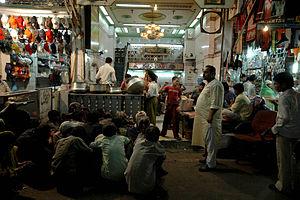
La zakât ou zakat ou zakaat ; mot arabe traduit par « aumône légale » est le troisième des piliers de l'islam après l'attestation de foi et la prière.